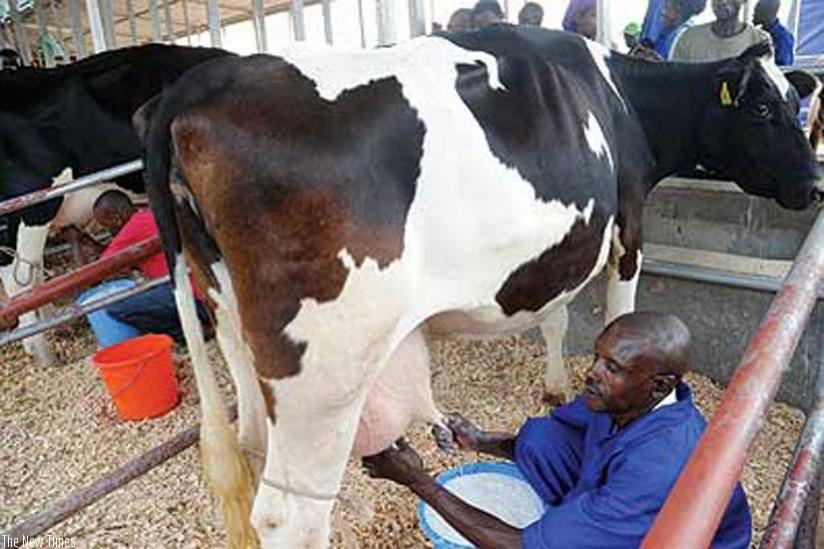
Ng'ombe mweupe na madoa meusi ana simama karibu na mzee aliyevaa shati la bluu. Kuna ndoa nyekundu, majani, makavu, chini, na watu wengine nyuma. Mzee anakaa sakafuni kando ya mnyama mkubwa. Jengo lina dari la mabati na nguzo za chuma.